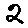
Label: 2